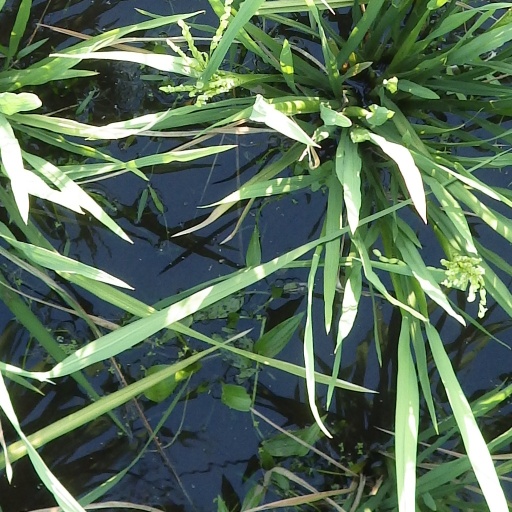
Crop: rice